François-Gabriel Lépaulle

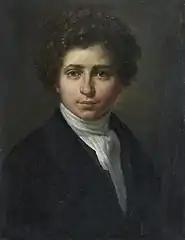
Self-portrait (c. 1825)

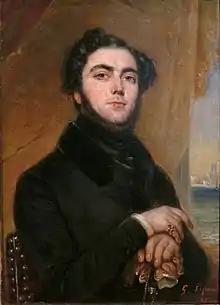
Portrait of Eugène Sue

Guillaume François-Gabriel Lépaulle (21 January 1804, Versailles28 August 1886, Aÿ) was a French painter associated with the Barbizon school. He painted landscapes historical works and genre scenes, although his best known works are portraits.